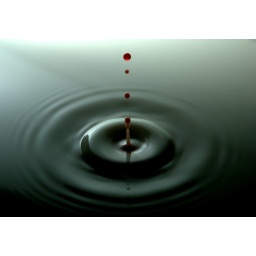
Grenadine diluted in water being dropped into a gaudy green tray of milk from a paper cone hanging from a lighting fixture.